Banten

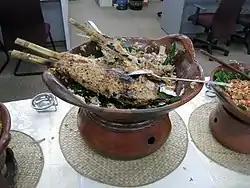
Sate Bandeng is a typical Banten food made from milkfish that has had its bones removed and the meat seasoned, skewered with bamboo, then grilled over charcoal embers

Most residents are Muslims (94.85% of population), and the Banten Sultanate was one of the largest Islamic kingdoms on the island of Java. The province also has other ethnicities and religions, including the Benteng Chinese community in Tangerang and the Baduy people who practice Sunda Wiwitan in Kanekes, Leuwidamar, Lebak Regency.